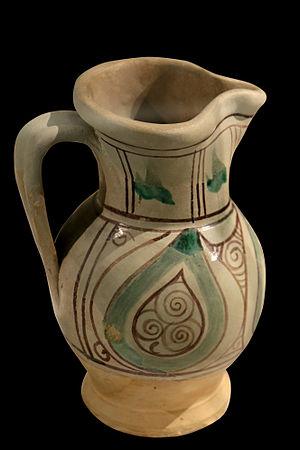
Cruche en pâte calcaire claire, les décors sous glaçure sont faits au vert de cuivre et au brun de manganèse. Production du bourg des potiers de Marseille, trouvée à Saint-Marcel.
Le musée d'histoire de Marseille est un musée consacré à l'histoire de la ville de Marseille. Fondé en 1983, il a été entièrement rénové et a rouvert le 14 septembre 2013 à l'occasion de Marseille-Provence 2013.
Le pégau est un type de récipient en céramique, courant dans l’Europe méditerranéenne médiévale entre le XIIIᵉ siècle et le XIVᵉ siècle. Il a grossièrement la forme d’un pichet ventru aussi large que haut et servait autrefois à tirer le vin du tonneau, ses dimensions lui permettant de passer sous le robinet du fût.